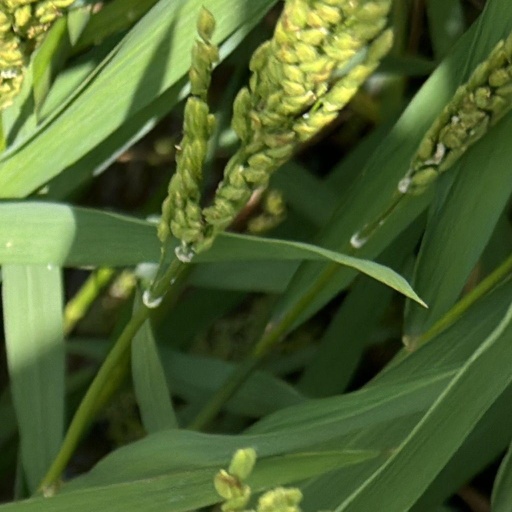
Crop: rice